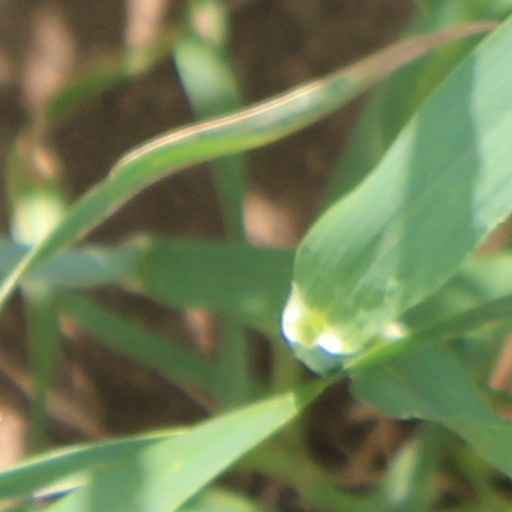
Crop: wheat